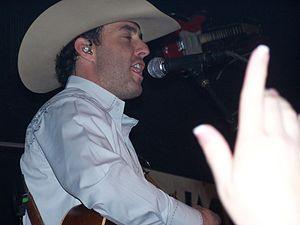
Aaron Watson, né le 20 août 1977 à Amarillo, au Texas, sous le nom de James Aaron Watson, est un auteur-compositeur et chanteur américain de musique country.